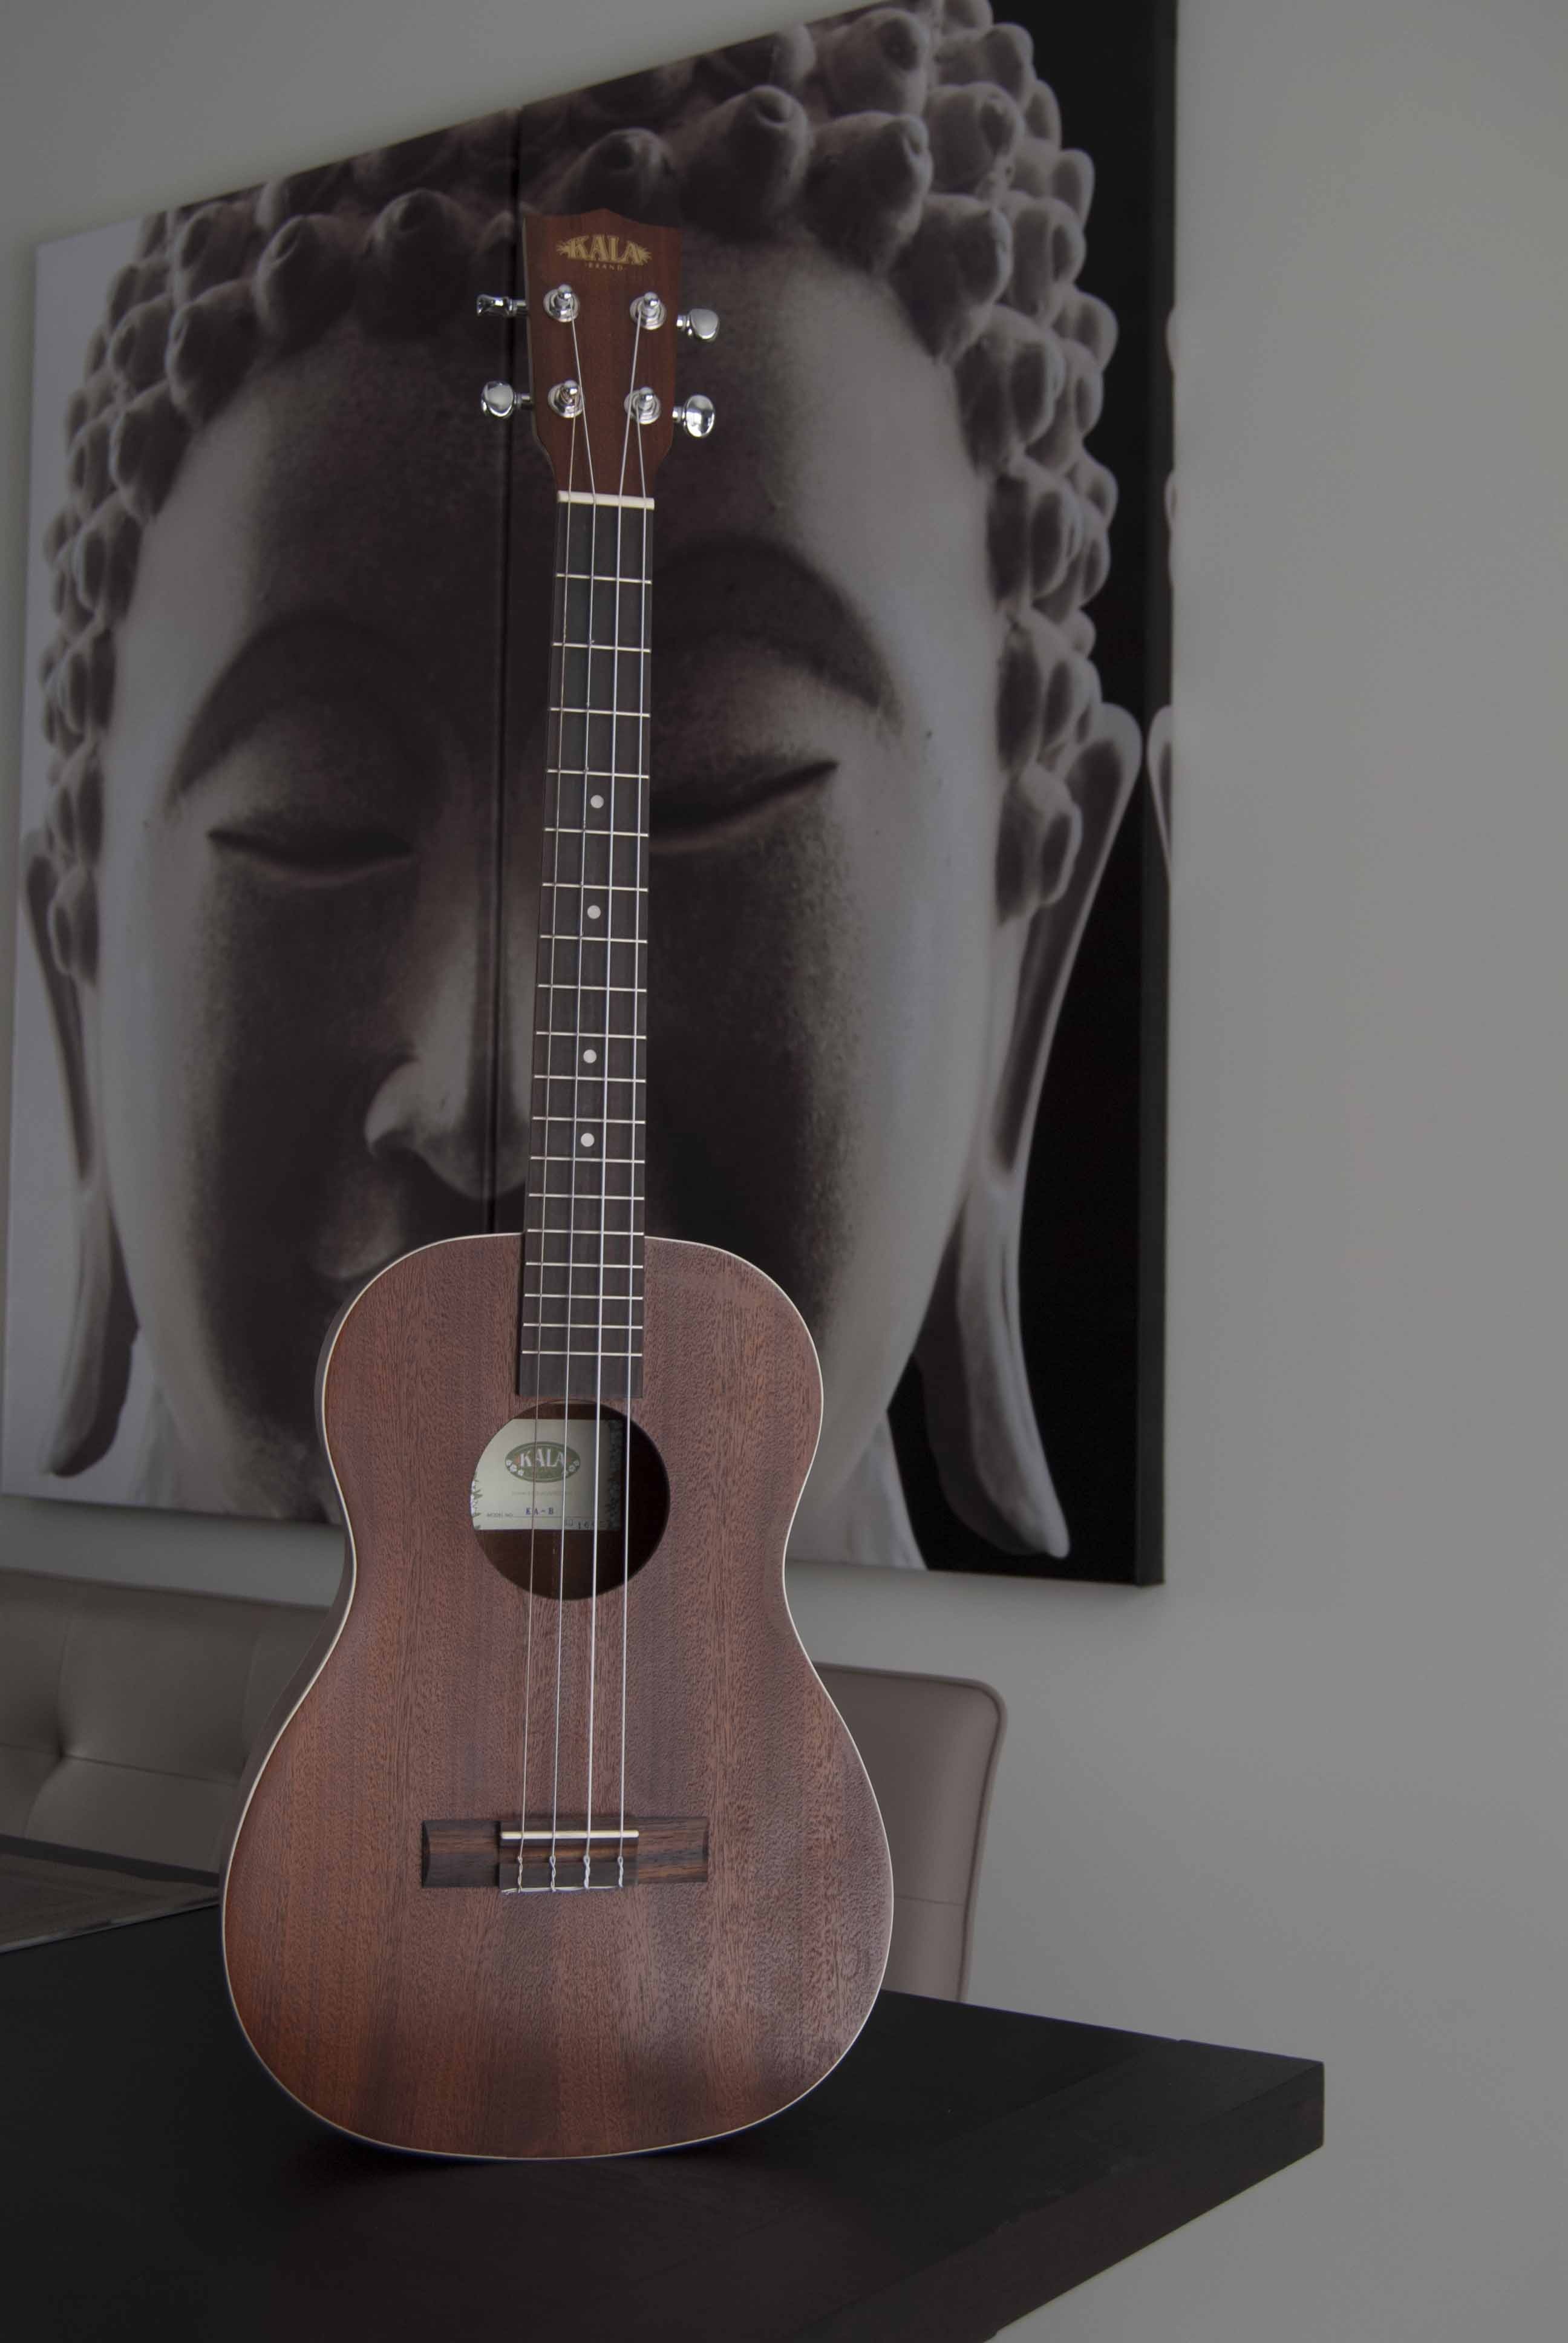
guitar, acoustic guitar, instrument, musical instrument, bass guitar, viola, string instrument, bowed string instrument, plucked string instruments